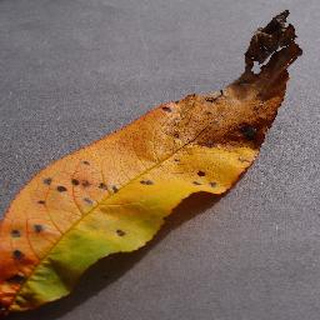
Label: peach_bacterial_spot